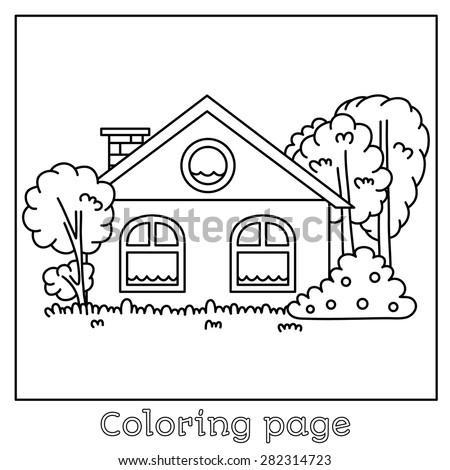
black and white illustration of a house .